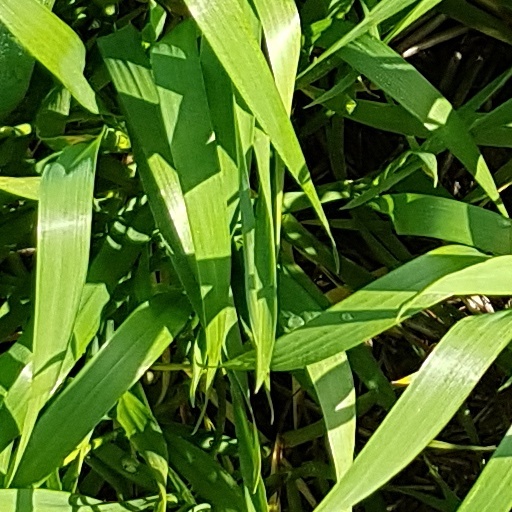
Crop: wheat